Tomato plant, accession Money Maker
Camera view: vertical (180 deg); turntable rotation: 180 degrees
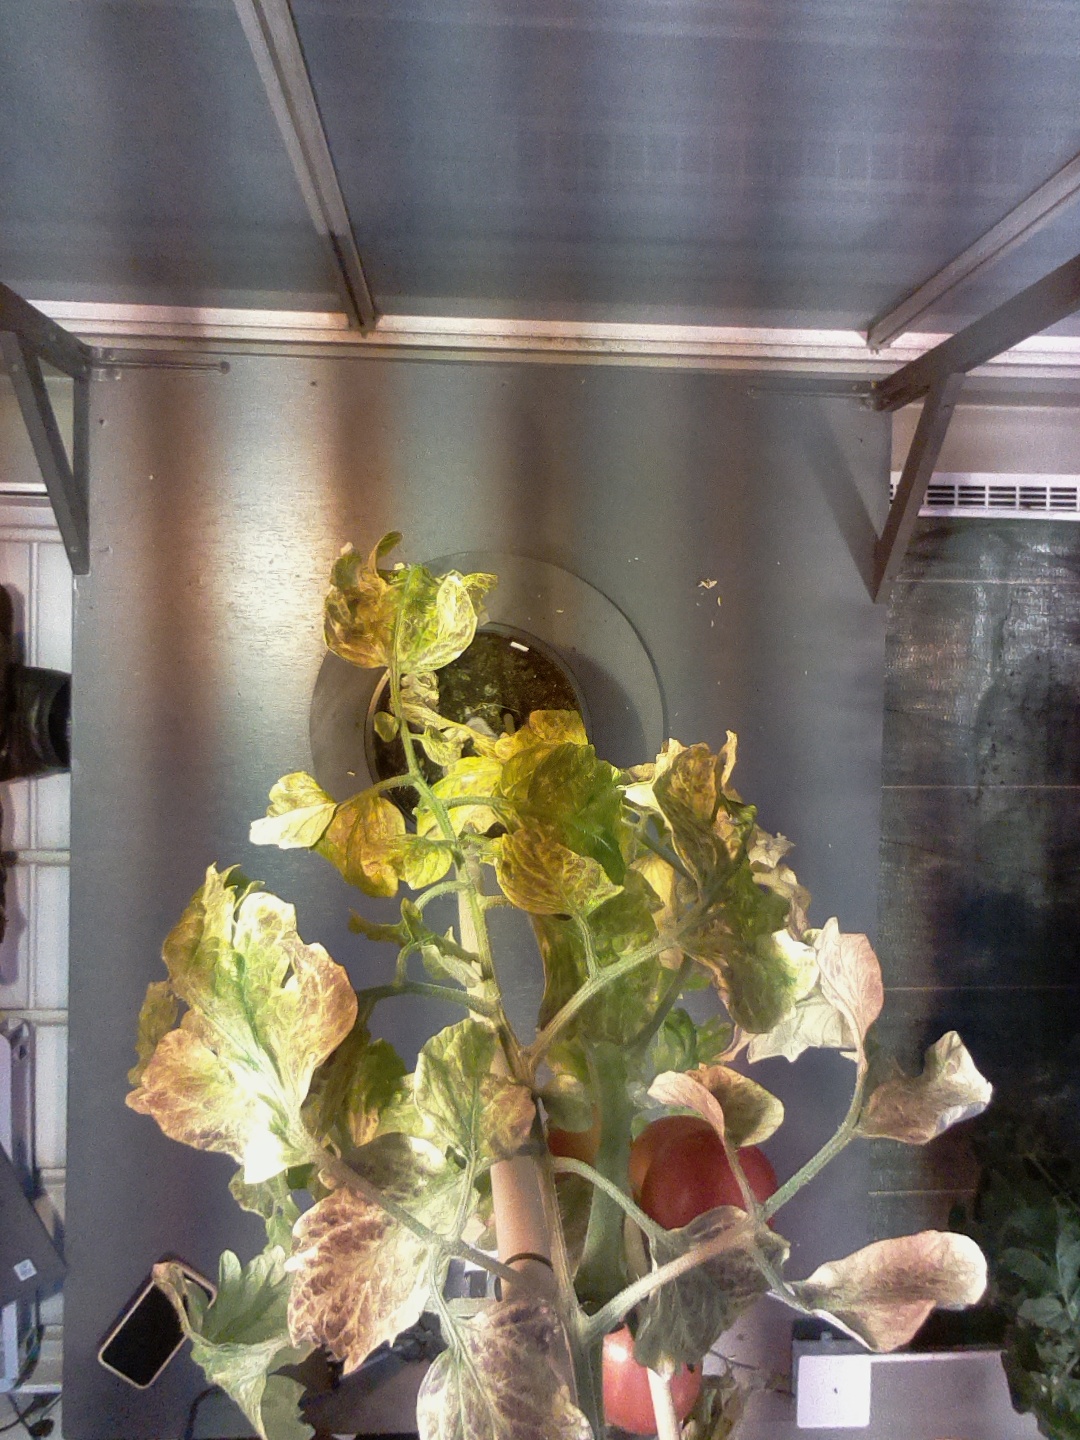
BBCH growth stage 86: 60%-70% of fruits show typical fully ripe color